Taal (film)

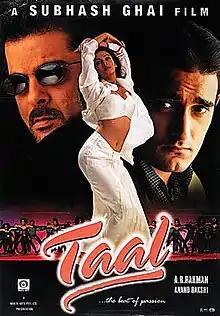
Film poster

Taal is a 1999 Indian Hindi language musical romantic drama film co written, edited, produced and directed by Subhash Ghai. The film stars Anil Kapoor, Aishwarya Rai and Akshaye Khanna in lead roles, while Amrish Puri and Alok Nath feature in supporting roles. It was dubbed and released in Tamil as "Thaalam". "Taal" was premiered at the Chicago International Film Festival, the "official selection" at the 2005 , and retrospectively at the 45th IFFI in the Celebrating Dance in Indian cinema section.